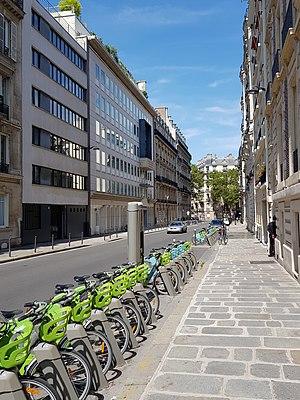
Rue Alfred-de-Vigny, Paris 8e.
Vélib' Métropole, anciennement Vélib', est un système de vélos en libre-service disponible à Paris et dans les autres villes membres du syndicat Autolib' et Vélib' Métropole ; il s'inscrit dans le domaine de la mobilité partagée. Par synecdoque référentielle, « vélib' » désigne aussi la bicyclette.
La rue Alfred-de-Vigny est une rue des 8ᵉ et 17ᵉ arrondissements de Paris.